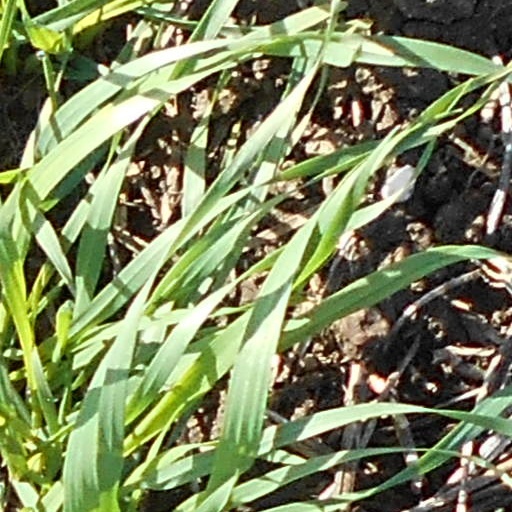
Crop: wheat